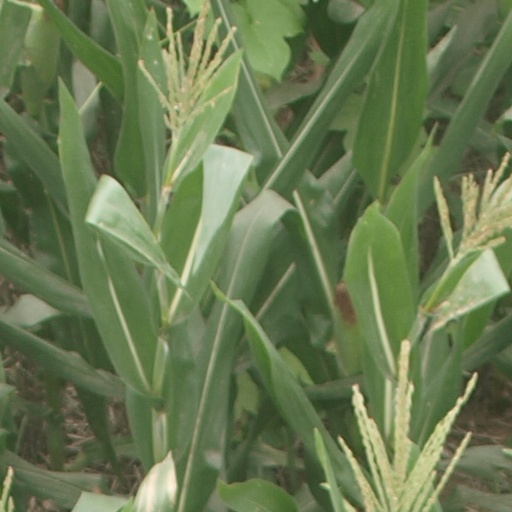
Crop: maize; corn